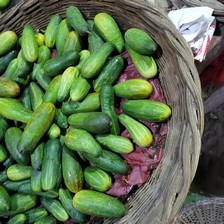
Label: cucumber